KCHZ

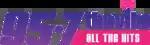
KCHZ logo (2009-2023)

By October 2009, KCHZ fully shifted back to mainstream Top 40. This was part of Cumulus' plan to launch mainstream Top 40 stations in major markets across the country. With the change, morning hosts "Shorty & the Boyz", who had hosted mornings since 2005, were let go. In 2018, KCHZ began airing "The Bert Show" in mornings, syndicated from sister station WWWQ in Atlanta.